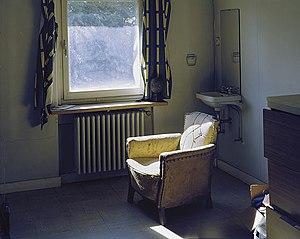
Daniel Desmedt - Série + Rien
Daniel Desmedt est un psychiatre et photographe belge qui vit à Bruxelles.